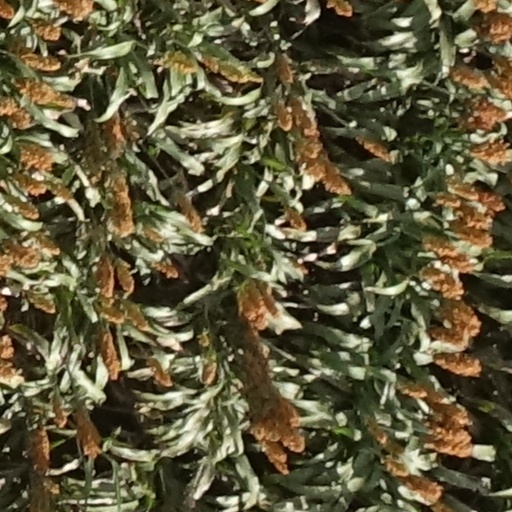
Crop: sorghum